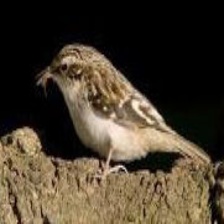
Species: BROWN CREPPER
Scientific name: CERTHIA AMERICANA